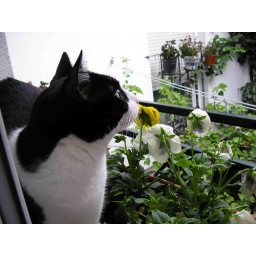
My cat staring at a blackbird, which is nesting in a wall covered with the ivy.